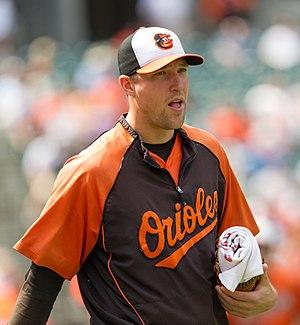
James Robert Johnson est un lanceur de relève droitier de la Ligue majeure de baseball.